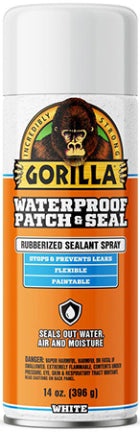
SPRAY PATCH SEAL 14 OZ WT WATERPROOF
14 oz. White Waterproof Patch and Seal Spray. Flexible, rubberized coating that seals. Covers gaps and cracks ensuring a watertight seal. Creates a protective coating that is self-leveling.
Brand: Gorilla Glue
Category: Hardware > Building Consumables > Protective Coatings & Sealants > Waterproofing Coatings